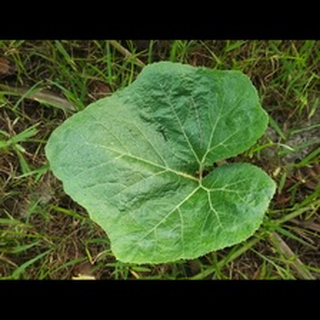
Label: healthy_pumpkin